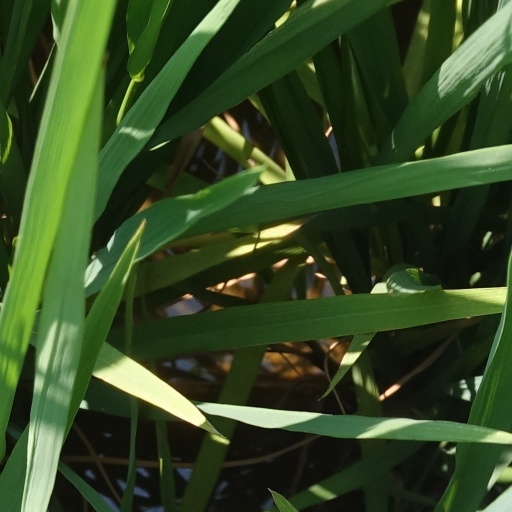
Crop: rice